Back road

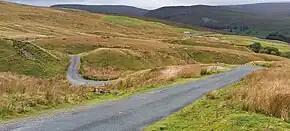
A back road in the Yorkshire Dales, England

Back roads tend to have narrow lanes, limited or non-existent shoulders, inconsistent pavement with gravel patches, sharp curves, steep slopes, and poor visibility. The majority of American back roads were built early in US road history, prior to modern safety standards and vehicle designs.